Ariel Pink

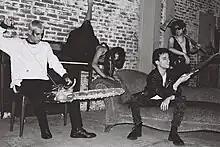
Ariel Pink, Nick Noto (Dark Side Family Jams), Chloe Chaidez, David Stagno (from right to left)

"Dedicated to Bobby Jameson", released in September 2017, marked Pink's first solo LP on Mexican Summer. In deliberate contrast to "Pom Pom", it was recorded with a relatively small group of people at his home. The album was released to a number 193 chart peak amid generally favorable reviews. In promotional interviews, Pink indicated that his desire for attention and willingness to release albums has declined, and instead talked mostly about the musician Bobby Jameson. In November 2018, he performed among artists celebrating the tenth anniversary of Mexican Summer, where he announced on stage that he intended it to be his final show with his band.